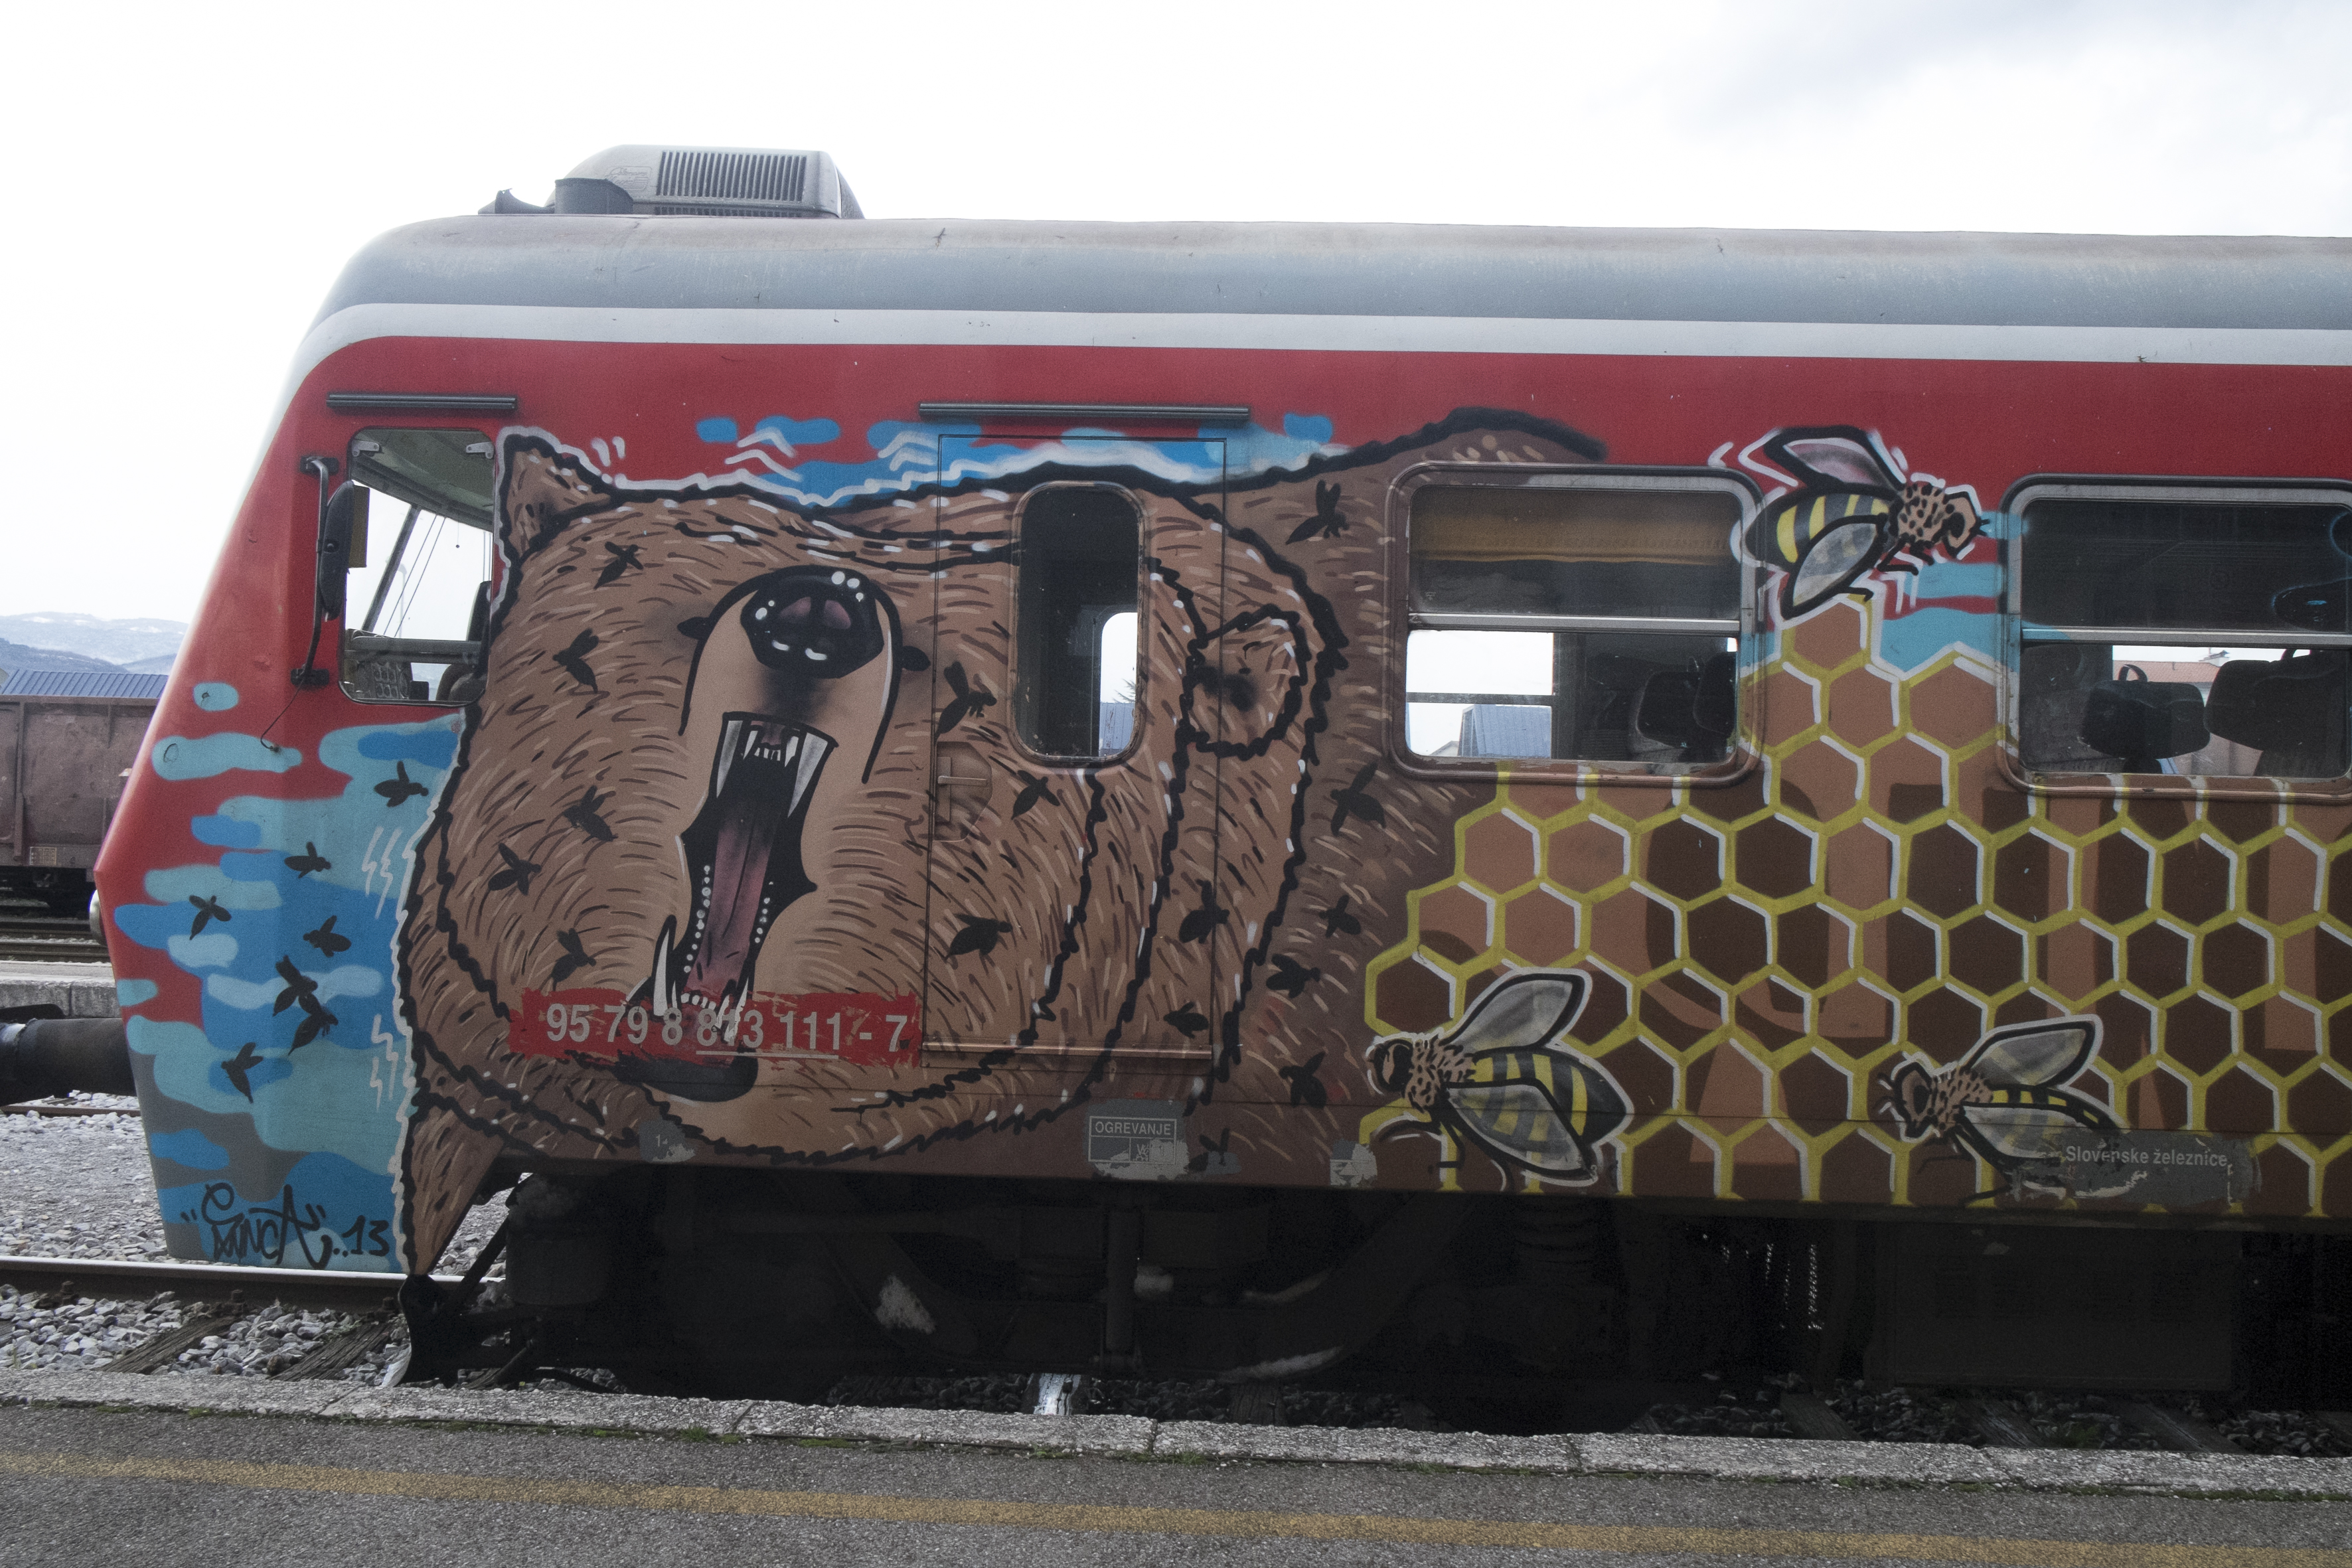
urban, train, travel, transport, fujifilm, vehicle, graffiti, art, locomotive, cargo, fuji, slovenia, fujix, fujixe1, novagorica, land vehicle, railroad car